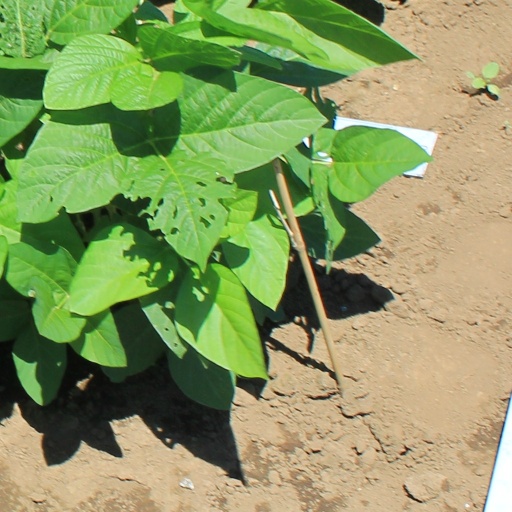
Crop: soybean